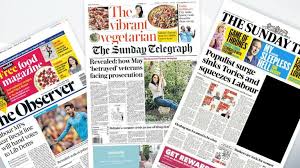
Label: paper